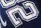
Number: 2